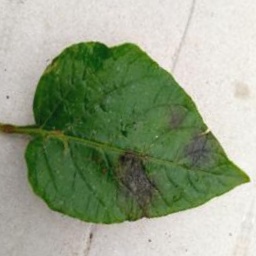
Etiqueta: Late Blight